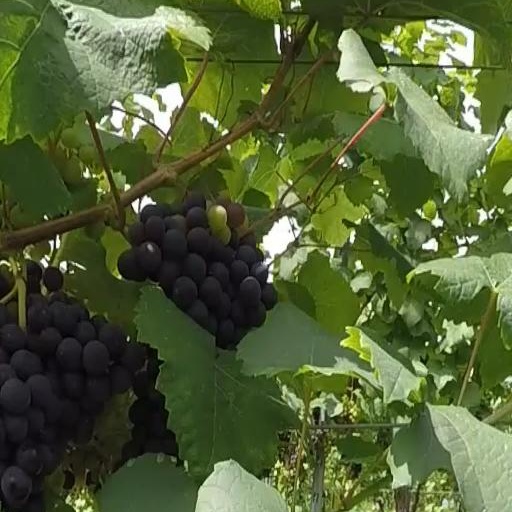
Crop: grape